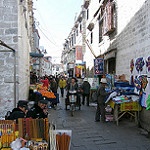
Label: street